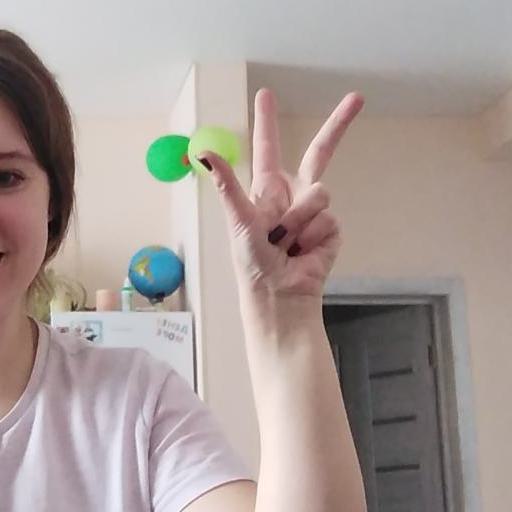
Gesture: three2